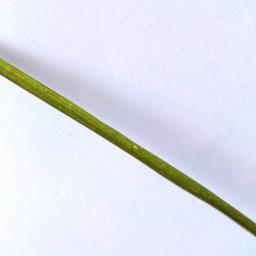
Label: Rice___Healthy